Tree model

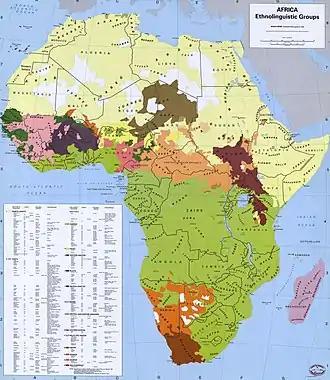
Classification of African language families

Greenberg began writing during a time when phylogenetic systematics lacked the tools available to it later: the computer (computational systematics) and DNA sequencing (molecular systematics). To discover a cladistic relationship researchers relied on as large a number of morphological similarities among species as could be defined and tabulated. Statistically the greater the number of similarities the more likely species were to be in the same clade. This approach appealed to Greenberg, who was interested in discovering linguistic universals. Altering the tree model to make the family tree a phylogenetic tree he said: